Malaria

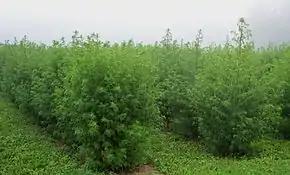
"Artemisia annua", source of the antimalarial drug artemisinin

Malaria is not referenced in the medical books of the Mayans or Aztecs. Despite this, antibodies against malaria have been detected in some South American mummies, indicating that some malaria strains in the Americas might have a pre-Columbian origin. European settlers and the West Africans they enslaved likely brought malaria to the Americas starting in the 16th century.